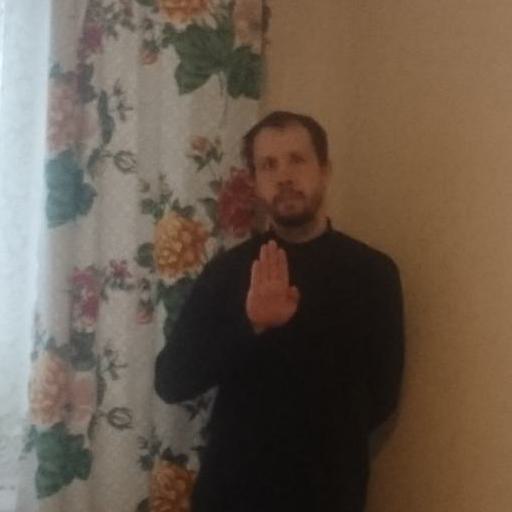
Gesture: stop